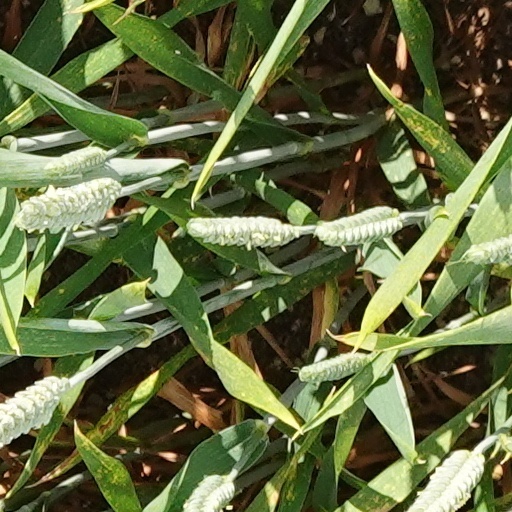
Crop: wheat